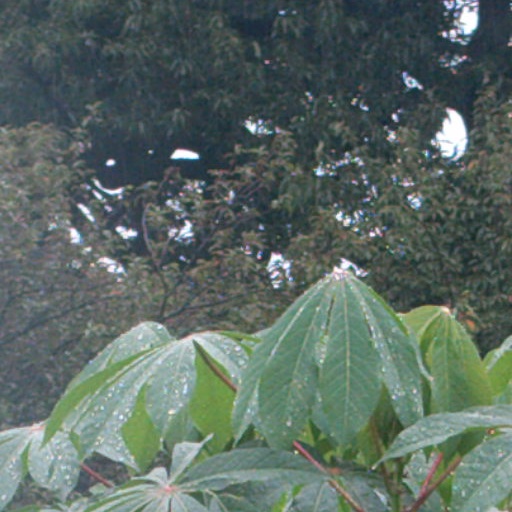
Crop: cassava